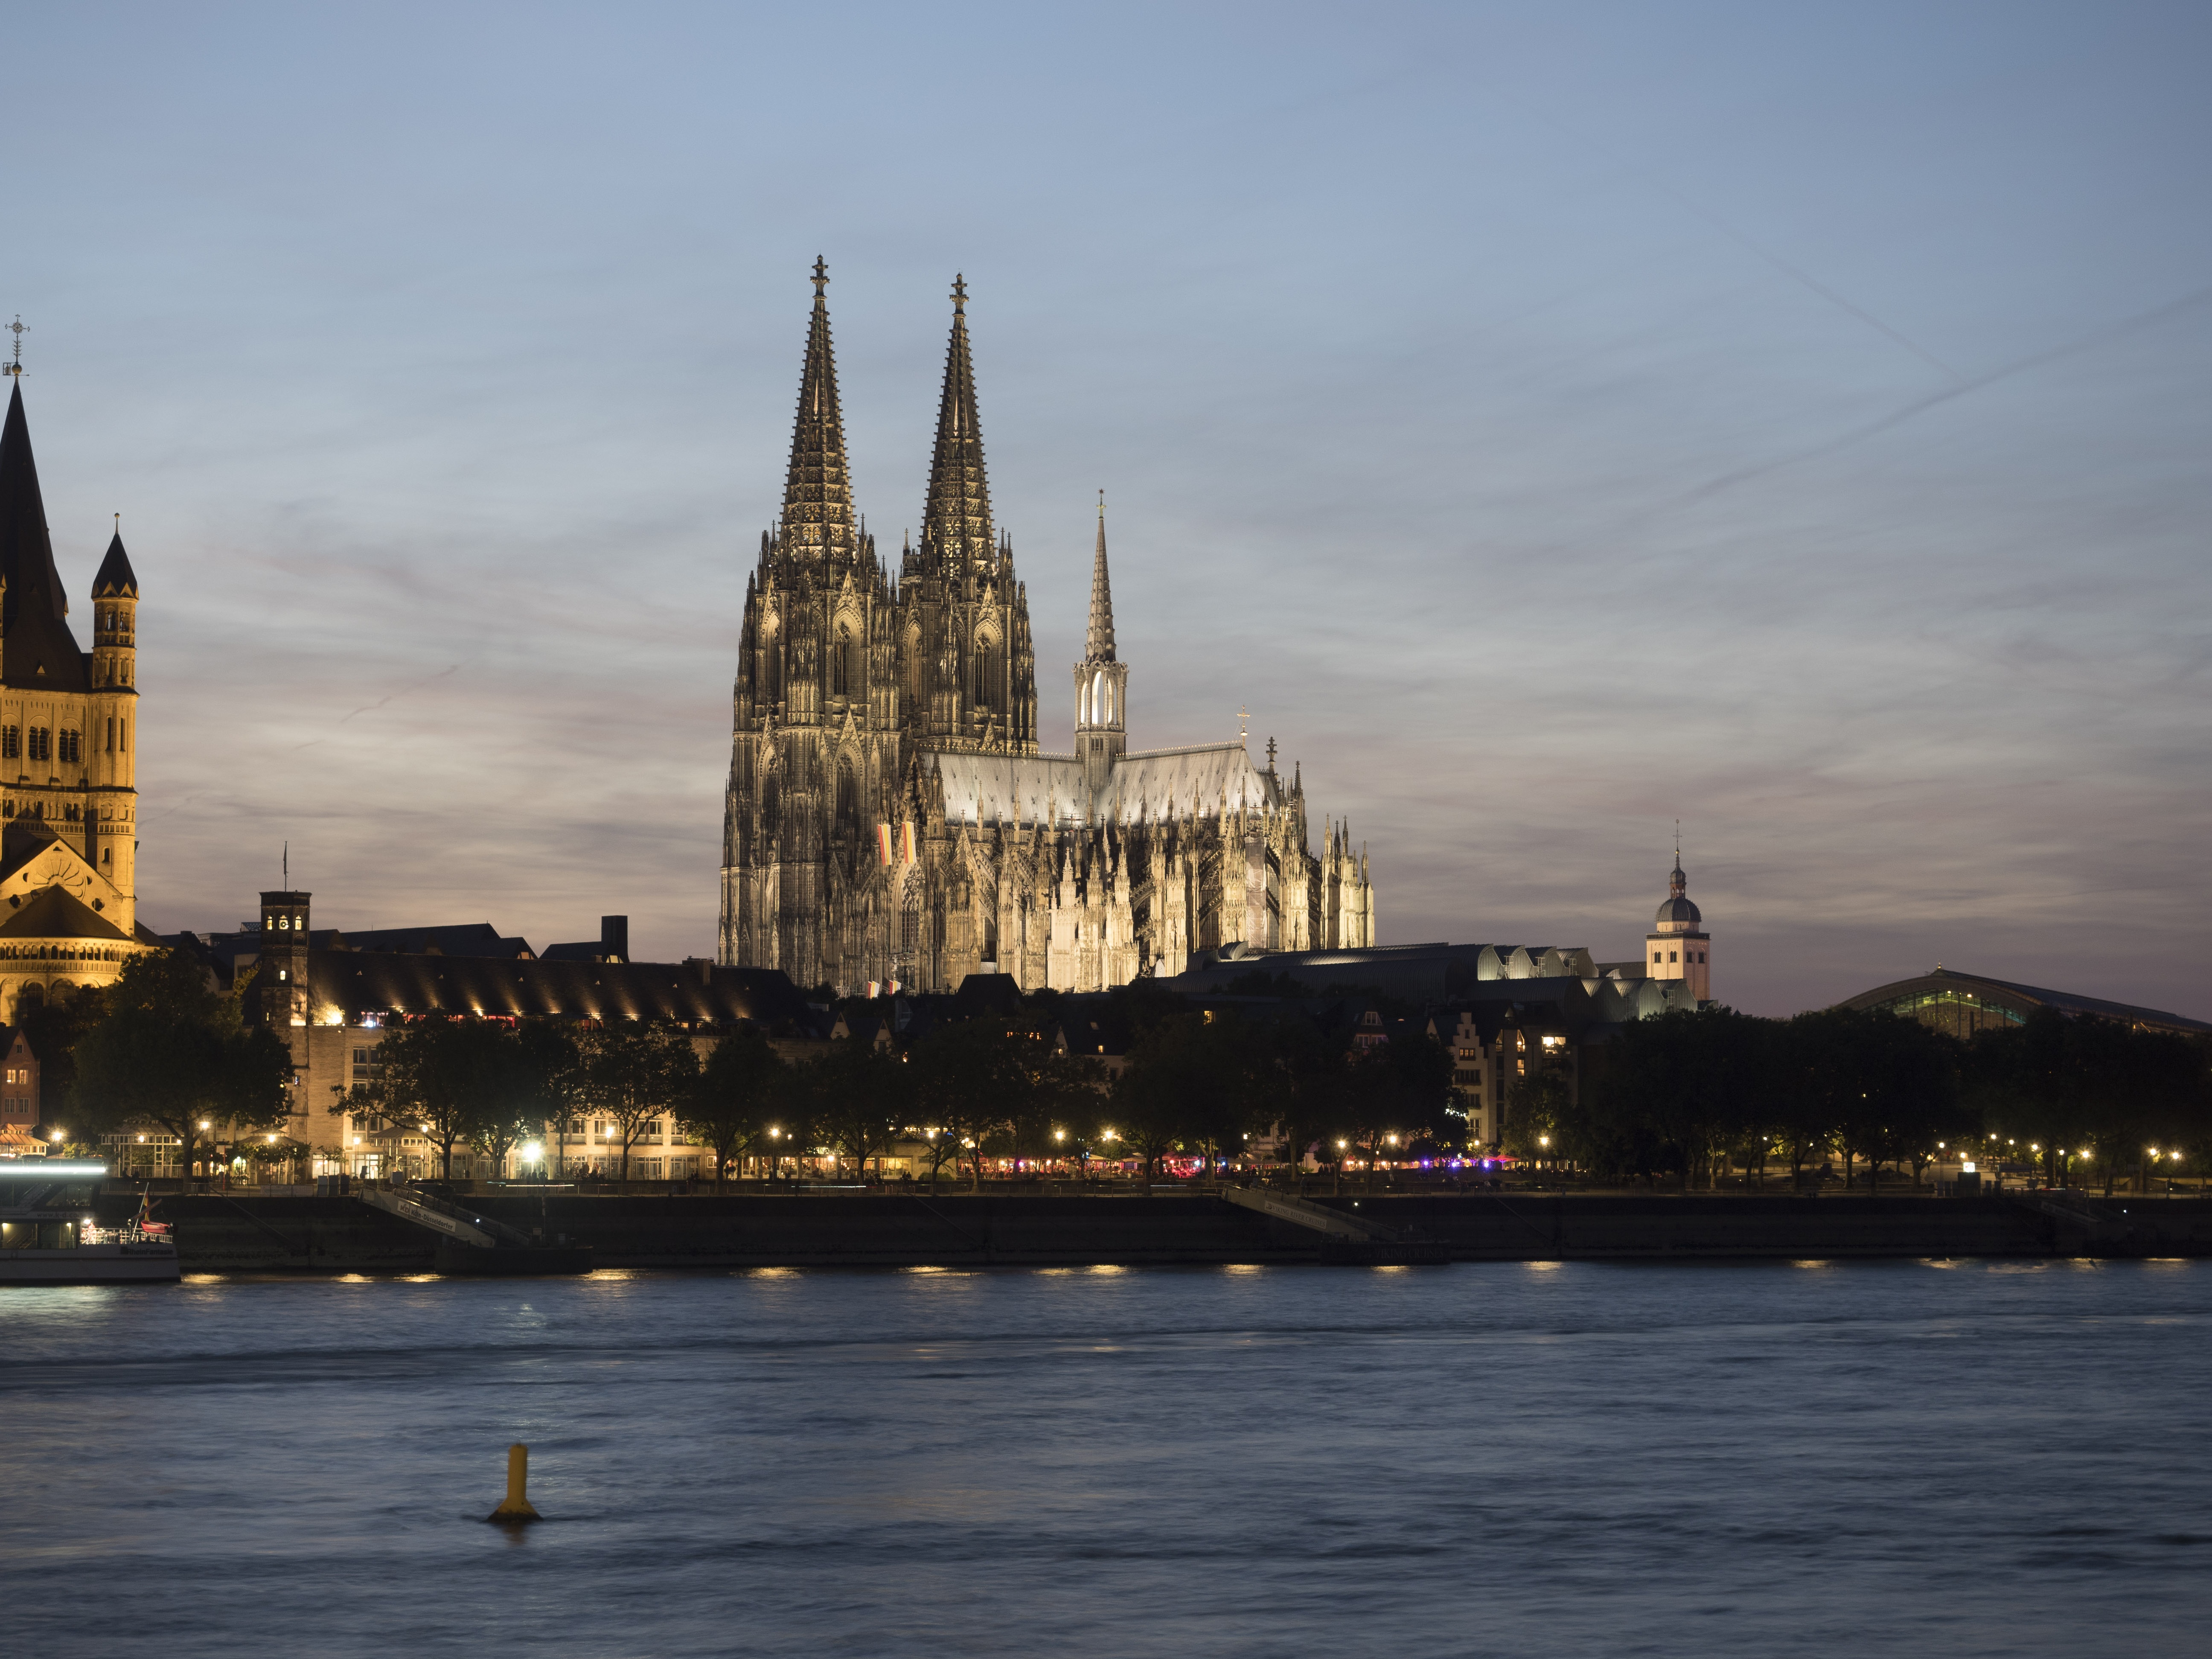
skyline, night, city, river, cityscape, dusk, evening, reflection, vehicle, tower, landmark, church, cathedral, tourism, place of worship, cologne, dom, rhine, cologne on the rhine, cologne cathedral